Dancing Vienna

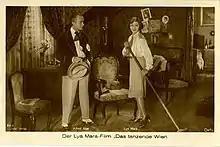
Alfred Abel and Lya Mara in an advertising poster for the film.

Dancing Vienna (German: Das tanzende Wien) is a 1927 German silent comedy film directed by Frederic Zelnik and starring Lya Mara, Ben Lyon and Alfred Abel. A sound version was also prepared in 1928 by First National Pictures for release in the United States. While the sound version has no audible dialog, it was released with a synchronized musical score with sound effects using both the sound-on-disc Vitaphone process. The film's art direction was by Andrej Andrejew, Ferdinand Bellan and Erich Kettelhut. It was shot at the Staaken Studios in Berlin and on location in Vienna. It was one of several prototypes of the Heimatfilm made by Zelnik in the 1920s. The film was intended as a loose sequel to Zelnik's "The Blue Danube" (1926).